Emma Sproson

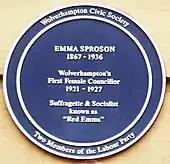
Blue plaque for Sproson

The historian Jane Martin, in Sproson's entry in the "Oxford Dictionary of National Biography" describes Sproson's attendance at a public political meeting as "the defining moment in her conversion to women's suffrage". At the meeting Sproson asked Lord Curzon a question; he refused on the basis that "she was a woman and did not have the vote".